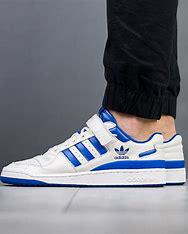
Brand: adidas
Model: originals Adidas Originals Forum